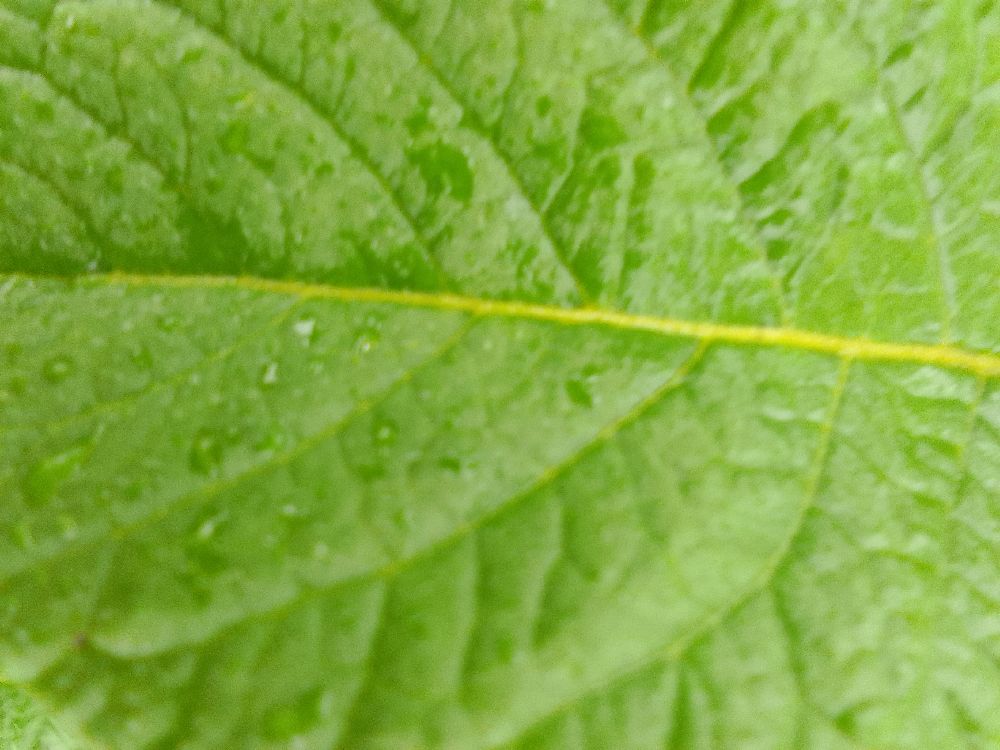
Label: Healthy